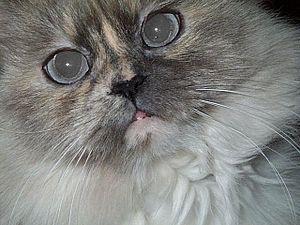
L'himalayen, aussi appelé colourpoint ou colorpoint, est une race de chat originaire des États-Unis. Dans certains pays européens, cette race n'existe pas et est considérée comme une robe du Persan.